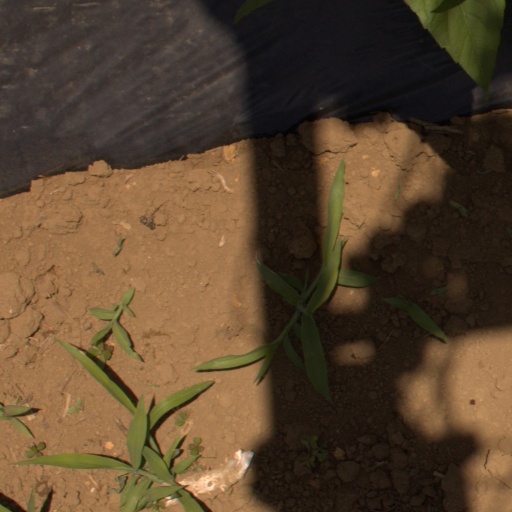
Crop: Jerusalem artichoke